Lehner Grain-and-Cider Mill and House

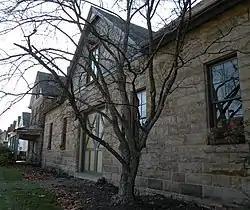

The Lehner Grain-and-Cider Mill and House is a historic American structure located at 548 and 560 Penn Street in Verona, Pennsylvania. Built circa 1895, It was added to the National Register of Historic Places on October 24, 1996.